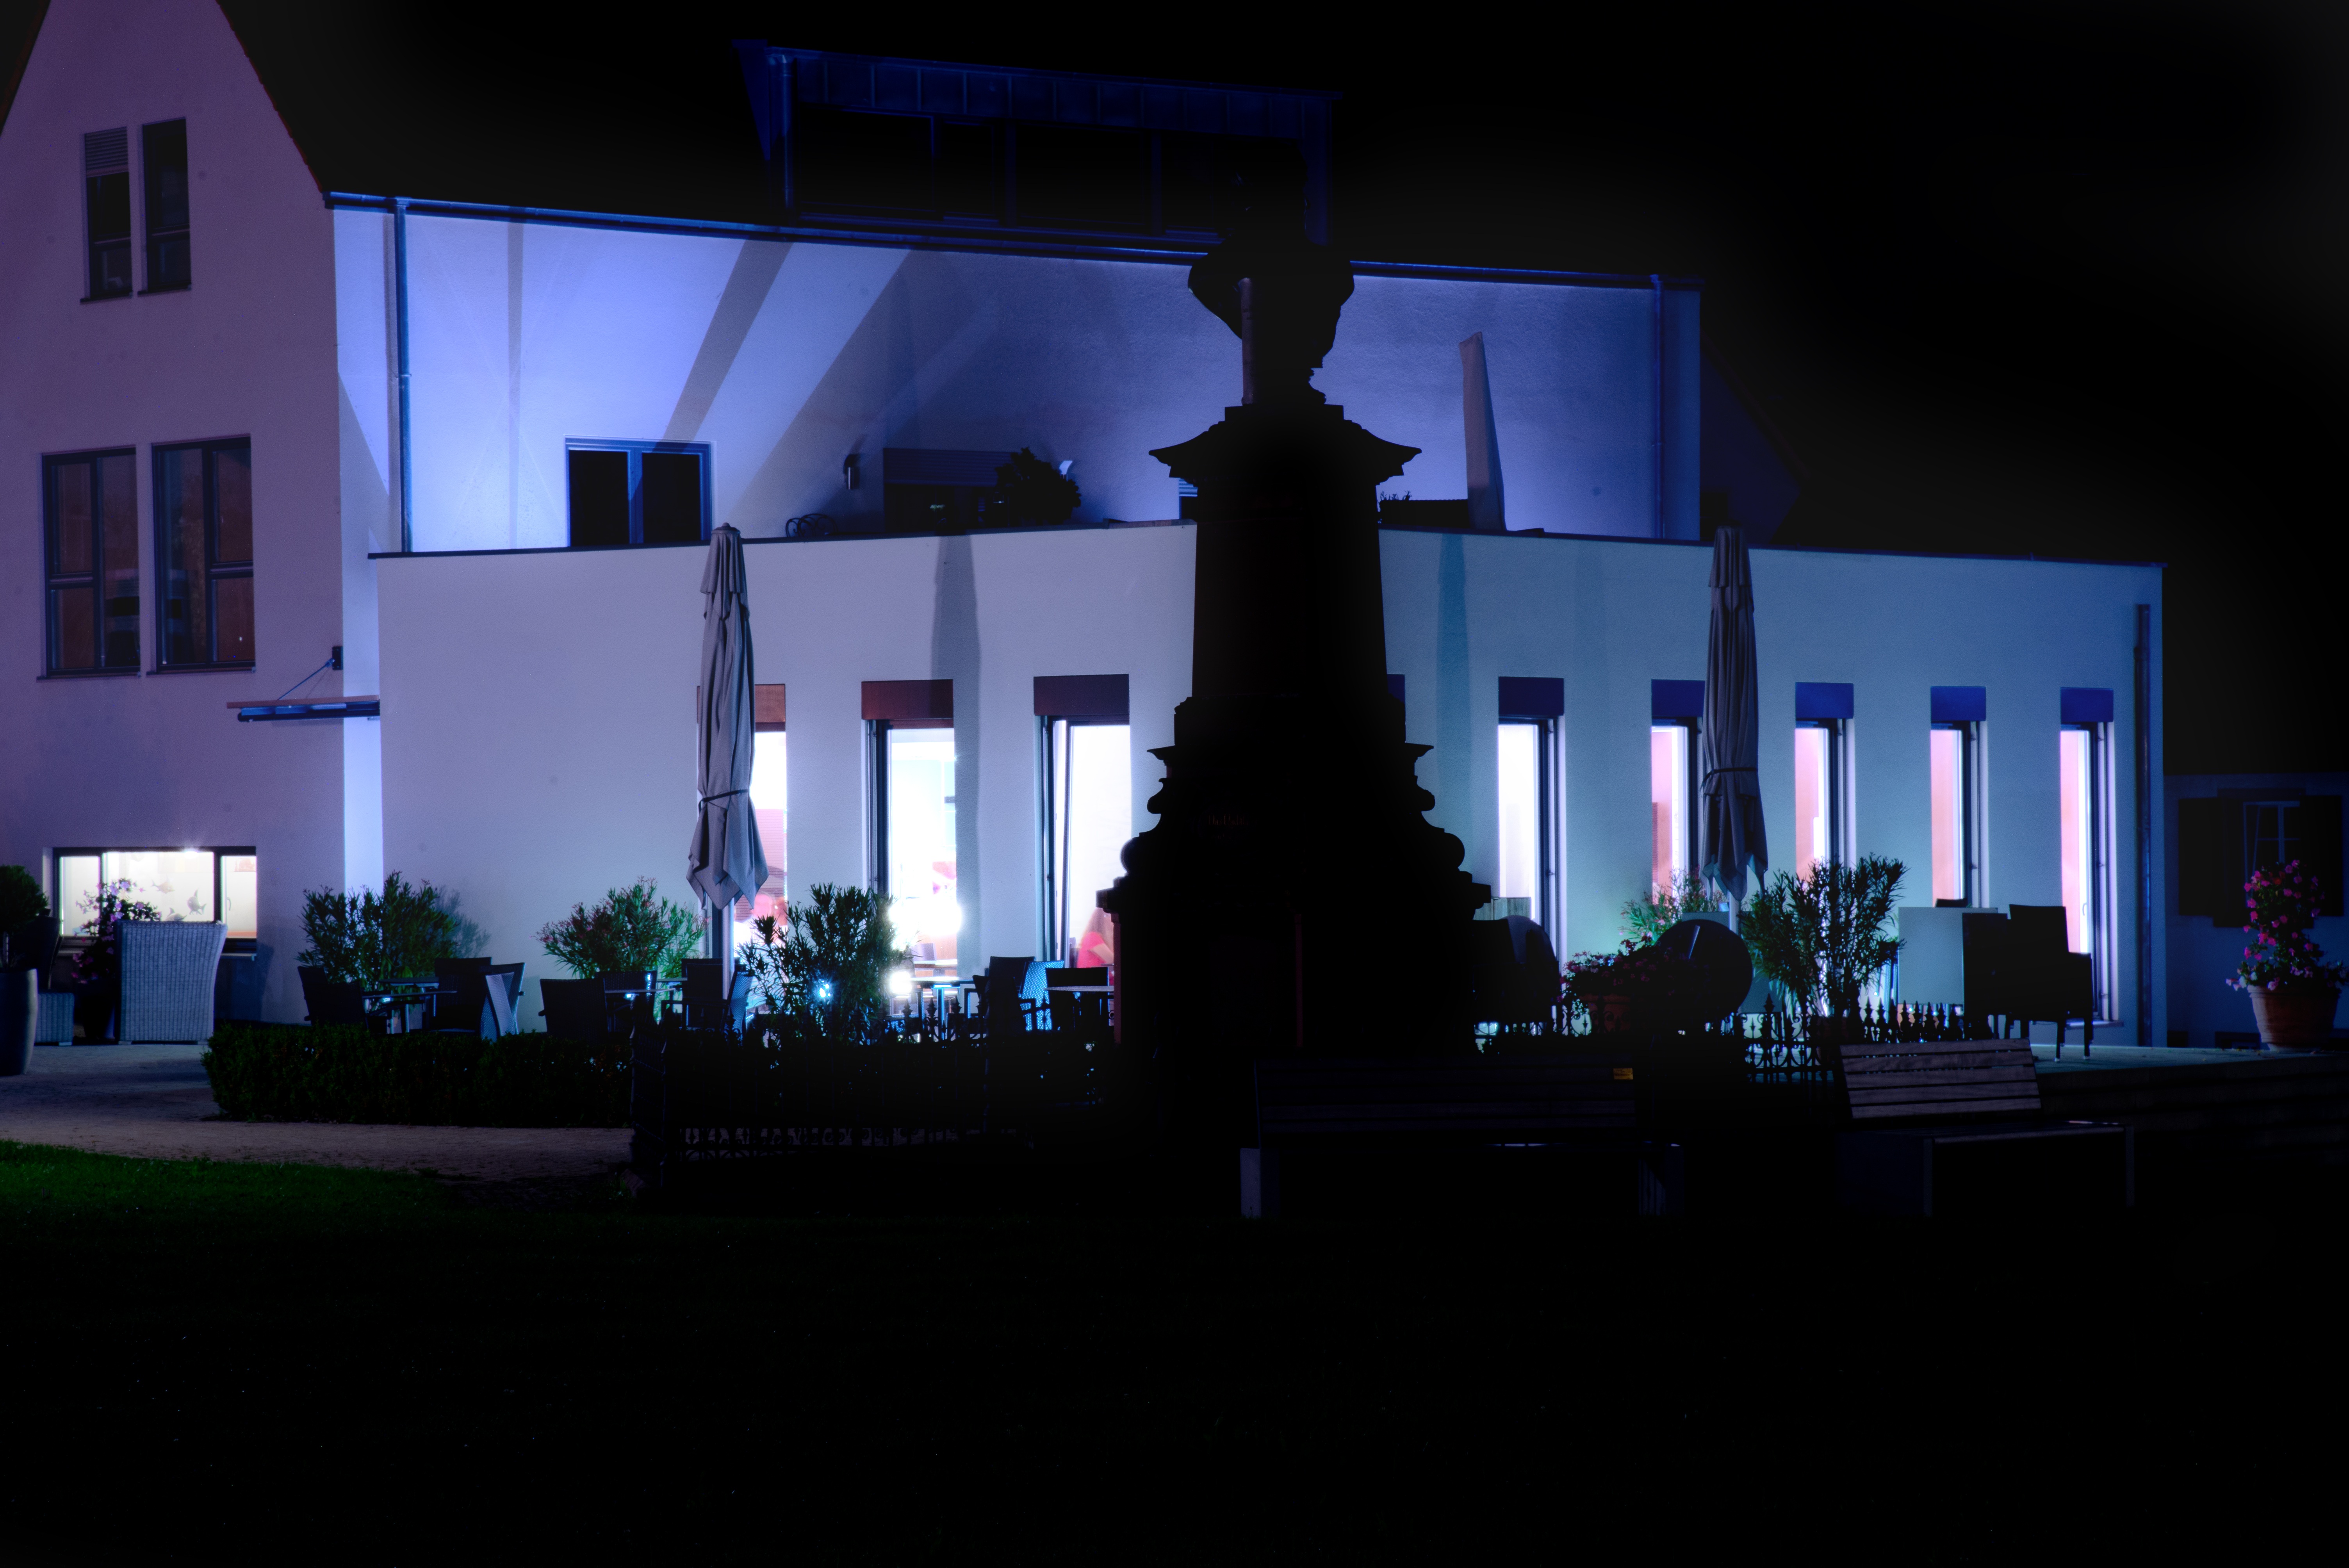
light, architecture, night, villa, window, building, restaurant, home, evening, facade, darkness, lighting, modern, stage, angle, night photograph